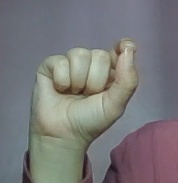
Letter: fa